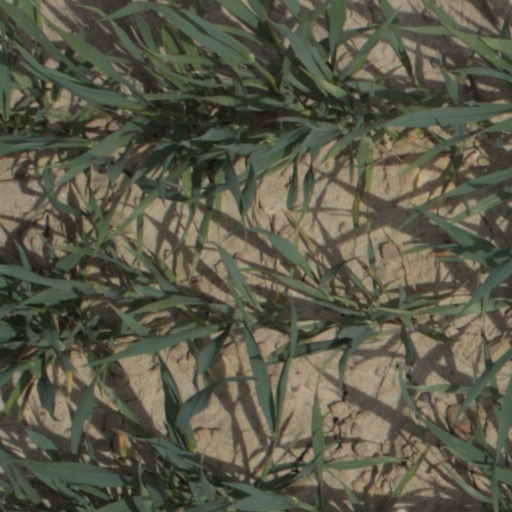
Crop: wheat